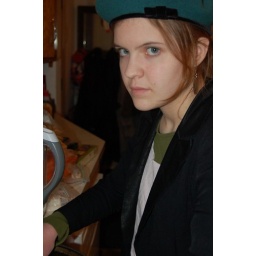
don't mess with a girl in a green beret